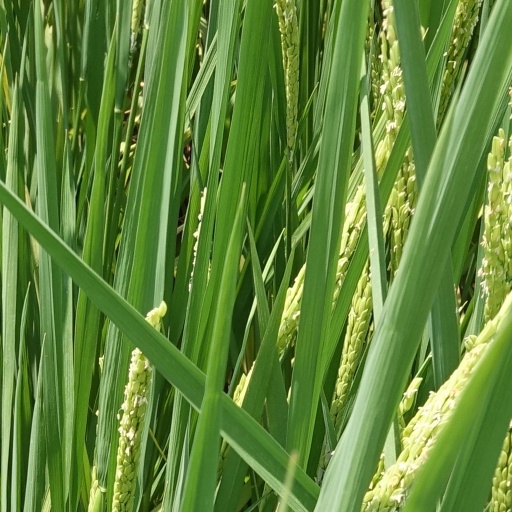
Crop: rice